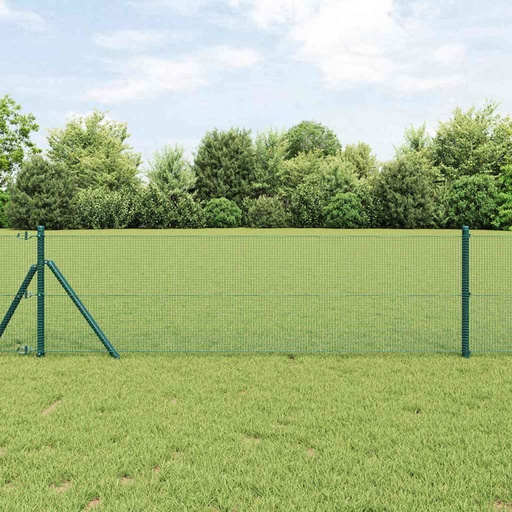
Welded Wire Fence Green 1.6 x 25 m Steel
Brand: vidaXL
This modern welded wire fence is a clever and stylish way to fence in your outdoor areas like gardens and terraces. Made from quality steel, it has a sturdy yet straightforward design, with rectangular patterns adding a bit of flair. Known for its durability, the fence offers both good looks and strong security for your home. Ideal for homeowners who want both style and practicality, this outdoor barrier neatly divides space while letting light and airflow through, blending nicely with nature. Steel Construction: Made from steel, this fence has welded wire panels that create a strong barrier resistant to wear. The durable material guarantees it holds up well against bad weather. Thanks to the strength of steel, the design stays intact, resisting wind and other outdoor stressors over time. Contemporary Design: With a modern style, the fence sports clean lines and a rectangular pattern, perfect for fans of minimalist looks. Its design is not just functional but also boosts the visual appeal of any garden or terrace, adding a stylish touch that works well with modern outdoor buildings. Versatile Usage: Great for gardens and other outdoor areas, this fence provides a useful barrier for keeping pets in or protecting plants while beautifully marking boundaries. It blends easily with nature, serving its purpose without blocking views or sunlight. Assembly Requirement: Needs two people for assembly, which ensures it goes up securely and correctly. This setup keeps the fence stable, meeting professional standards for a reliable build. With clear instructions, installation is straightforward and efficient. Practical Considerations: Posts aren't included, but there are plenty of options available to fit any specific needs. This flexibility lets you customize things, making sure it matches different outdoor conditions and designs. Colour: Green Material: Steel Assembly required: Yes Delivery-contains: 1 x Welded Wire Fence
Category: Hardware > Fencing & Barriers > Fence Panels